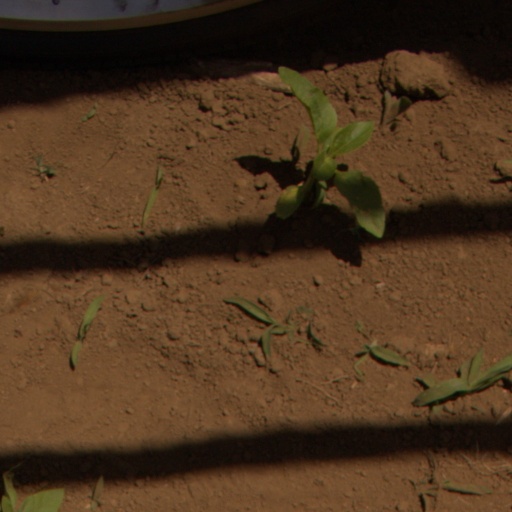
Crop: Jerusalem artichoke